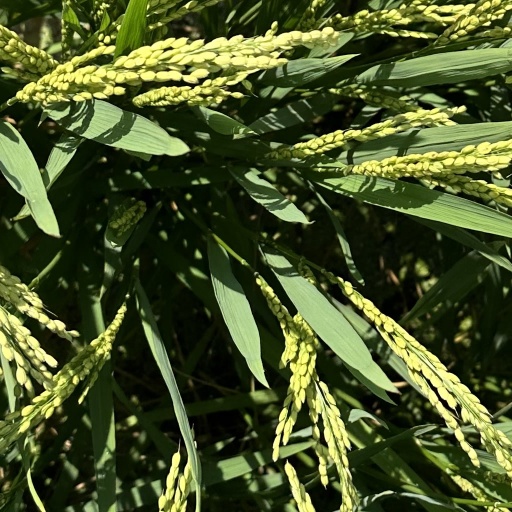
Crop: rice